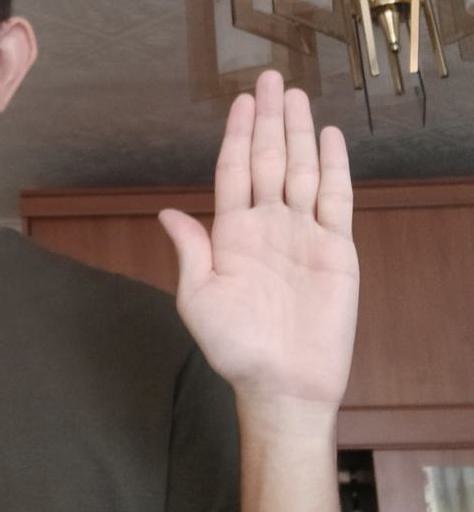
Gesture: stop